Molla Çelebi Mosque

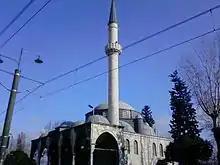

The Molla Çelebi Mosque, sometimes known as the Fındıklı Mosque is a 16th-century Ottoman mosque located in the Fındıklı neighbourhood of the Beyoğlu district of Istanbul, Turkey. It was commissioned by Kazasker Mehmet Vusuli Efendi, chief judge of Istanbul and designed by the imperial architect Mimar Sinan. The mosque is located on the Bosphorus waterfront, close to the Kabataş ferry port and Dolmabahçe Mosque.